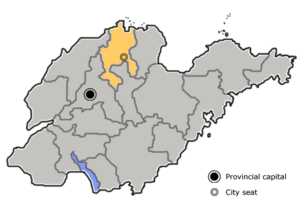
Binzhou
Binzhous beliggenhed i Shandong
Binzhou er en by på præfekturniveau i den østkinesiske provins Shandong. Den har et areal på 9.454 km², og en befolkning på 3.730.000 mennesker.